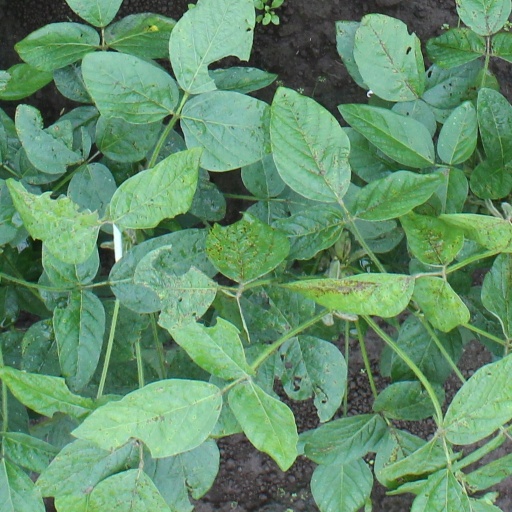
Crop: soybean